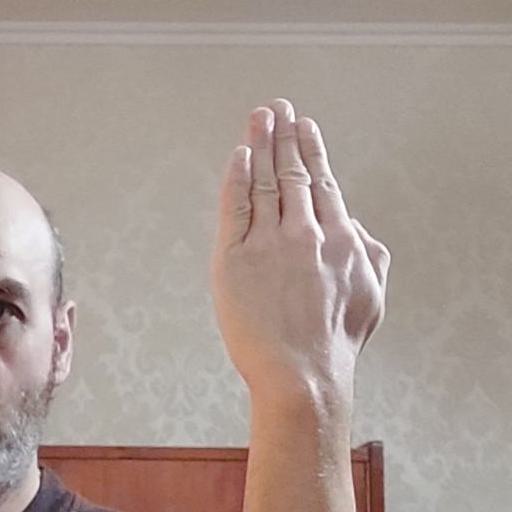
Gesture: stop_inverted